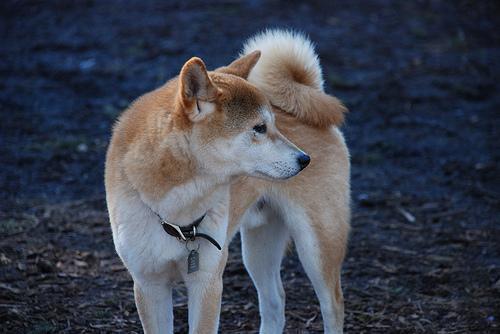
shiba inu